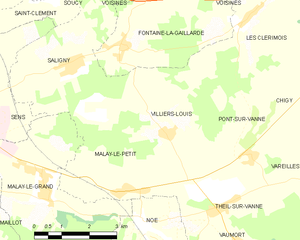
Carte des communes françaises Villiers-Louis